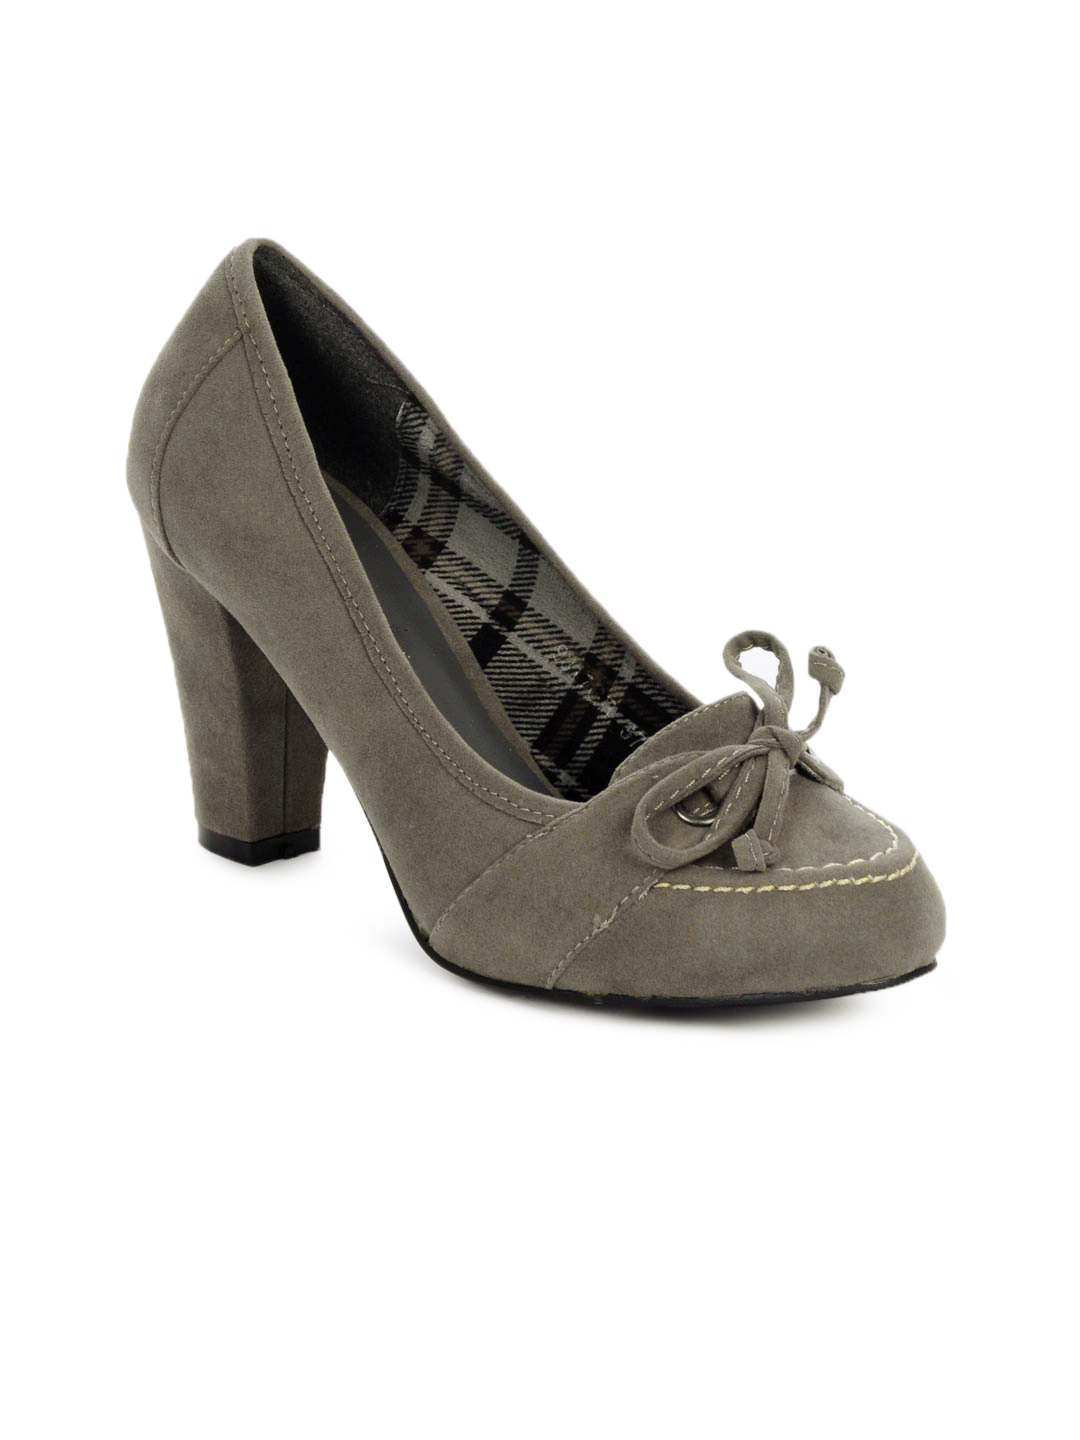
Catwalk Women Grey Heels
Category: Footwear / Shoes / Heels
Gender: Women
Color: Grey
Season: Winter 2015
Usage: Casual